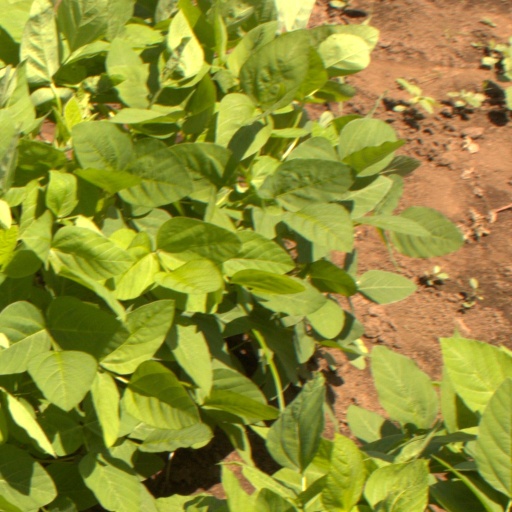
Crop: soybean